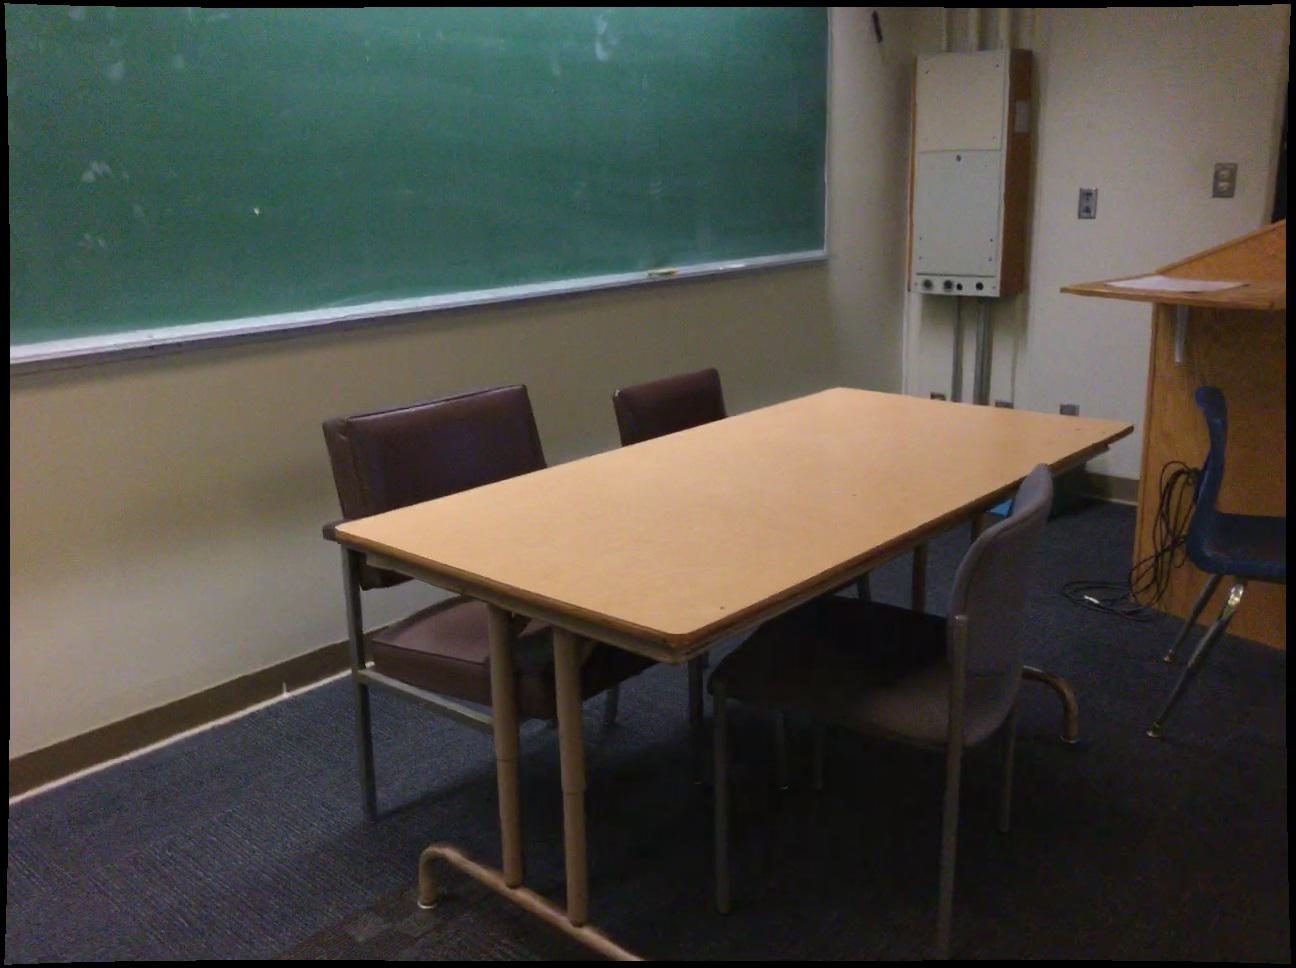
Question: In the image, there is the table. Pinpoint several points within the vacant space situated right of the table from the camera's perspective. Your final answer should be formatted as a list of tuples, i.e. [(x1, y1), ...], where each tuple contains the x and y coordinates of a point satisfying the conditions above. The coordinates should be between 0 and 1, indicating the normalized pixel locations of the points.
Answer: [(0.938, 0.971), (0.950, 0.942), (0.961, 0.914), (0.972, 0.889), (0.982, 0.866), (0.992, 0.843), (0.890, 0.948), (0.904, 0.920), (0.917, 0.895), (0.929, 0.871), (0.940, 0.848), (0.951, 0.827), (0.961, 0.807), (0.970, 0.788), (0.978, 0.771), (0.987, 0.754), (0.995, 0.739), (0.887, 0.853), (0.900, 0.833), (0.911, 0.812), (0.922, 0.793), (0.932, 0.776), (0.941, 0.758), (0.951, 0.743), (0.959, 0.727), (0.968, 0.713), (0.975, 0.699), (0.885, 0.780), (0.897, 0.762), (0.907, 0.747), (0.917, 0.731), (0.926, 0.717), (0.934, 0.704), (0.943, 0.690), (0.883, 0.721), (0.894, 0.707), (0.903, 0.693), (0.912, 0.681), (0.882, 0.673)]